Janice Fukakusa

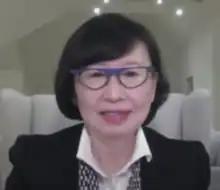
Janice Fukakusa in March 2021

Janice R. Fukakusa (born 1955) is a Canadian business executive and was chancellor of Toronto Metropolitan University from 2018 to 2024. She was both the chief financial officer and the chief administrative officer of the Royal Bank of Canada for 8 years. Following her retirement from the bank in 2017 after a 31-year career, she was appointed to 15 corporate, non-profit or government boards. She was notably the Canada Infrastructure Bank's founding chairperson, a position she held from 2017 to 2020.